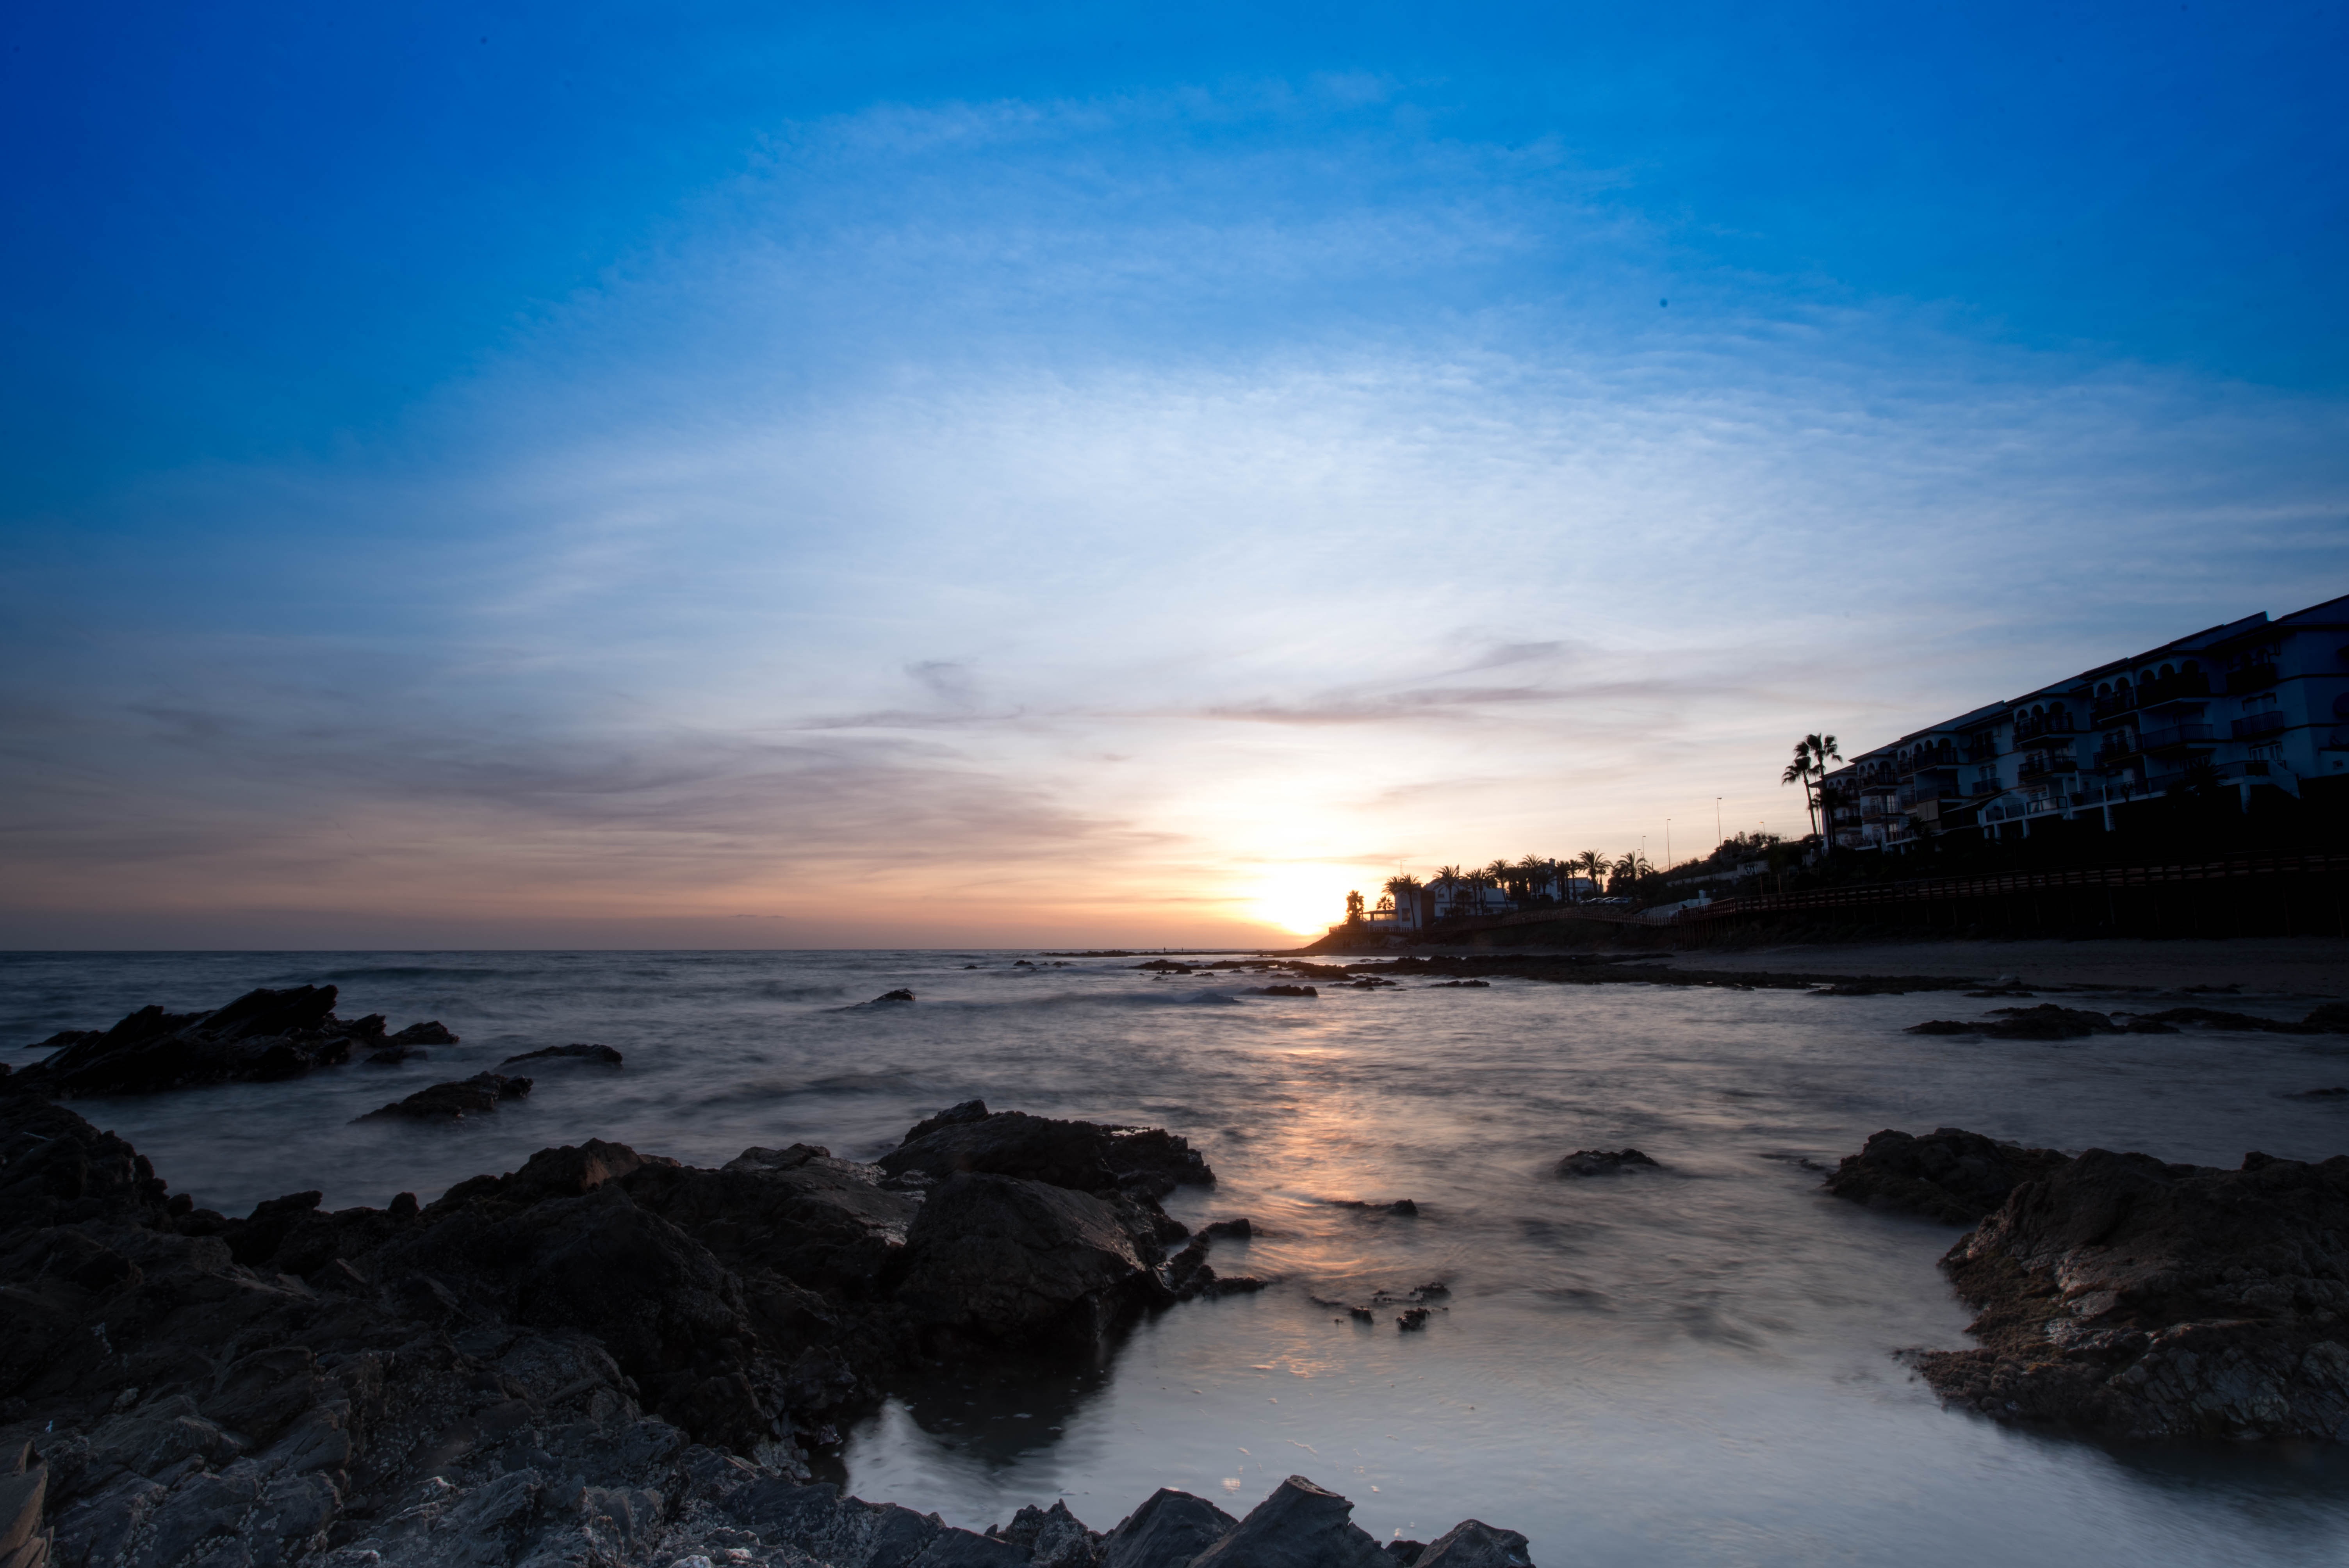
beach, landscape, sea, coast, water, rock, ocean, horizon, cloud, sky, sun, sunrise, sunset, sunlight, morning, shore, wave, dawn, dusk, evening, reflection, peaceful, bay, blue, marina, body of water, stillness, rocks, waves, clouds, spain, andalusia, beach hype, cape, highlights, malaga, mijas, costa del sol, mijas costa, calahonda, wind wave